CrossCountry

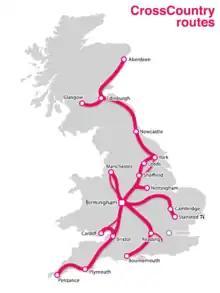
Route map (June 2019)

These services combine to provide higher frequencies between Birmingham and the following major destinations: